Describe the emotion expressed in this image:  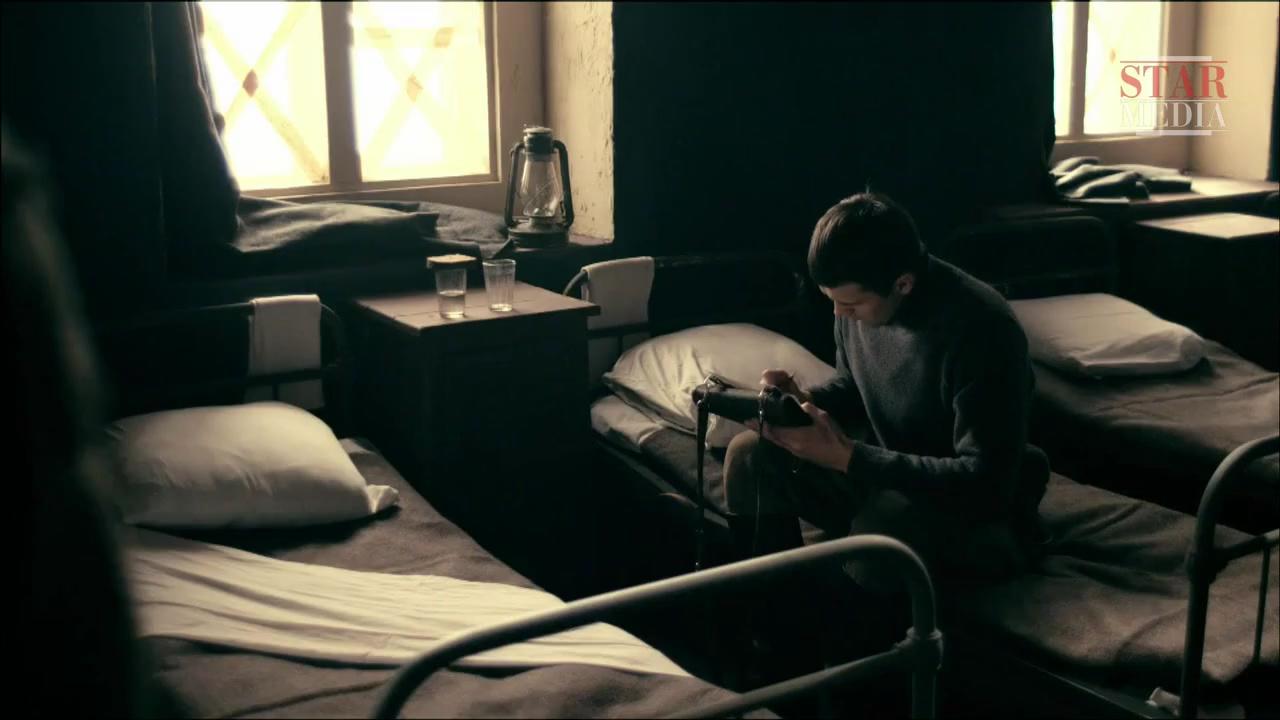
This person displays Suffering, valence and arousal with high intensity.